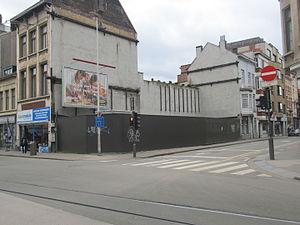
La station fantôme Carnot du prémétro d'Anvers. La bouche d'accès se trouve derrière la grille installée par De Lijn.
Carnot est une station fantôme du prémétro d'Anvers. Elle est située à l'est de la ville sous la Carnotstraat. Construite dans le cadre du Reuzenpijp, les travaux ont débuté en 1978 et sont depuis 1982 à l'arrêt.